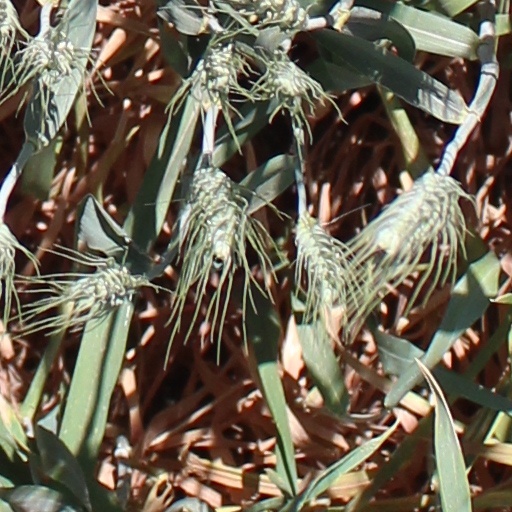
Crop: wheat